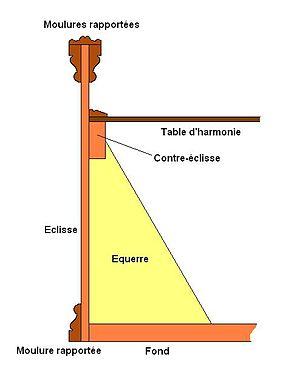
Structure interne d'un clavecin italien
L'histoire du clavecin est, en tant que telle, une science récente car aucun traité d'ensemble sur ce sujet n'a été rédigé avant la période moderne. Elle s'appuie sur une iconographie et des documents écrits épars et disparates et sur l'étude des instruments anciens, souvent profondément altérés au cours de leur existence et aujourd'hui conservés dans les musées et les collections privées ; si nombre d'entre eux sont signés, datés et susceptibles d'un suivi dans les archives, beaucoup d'autres sont anonymes et ouvrent encore un vaste champ d'investigation aux experts.